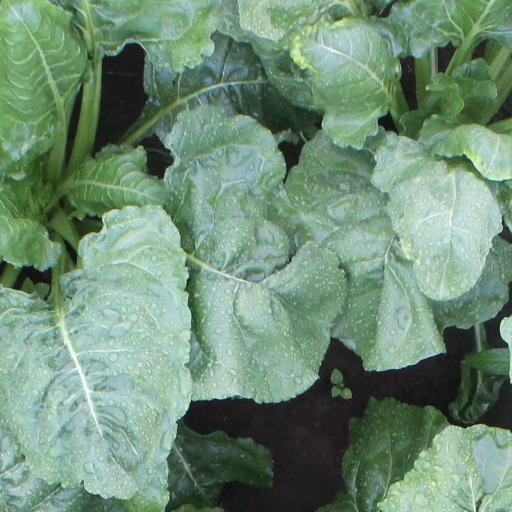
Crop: sugar beet